Ali A. Rizvi

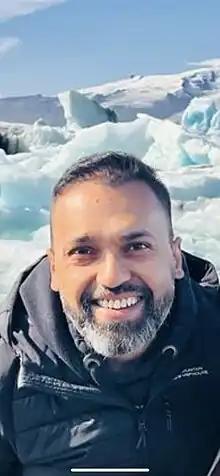
Ali A. Rizvi in Iceland, August 2023

Ali Amjad Rizvi (born 29 May 1975) is a Pakistani-born Canadian atheist ex-Muslim and secular humanist writer and podcaster who explores the challenges of Muslims who leave their faith. He wrote a column for the "Huffington Post" and co-hosted the "Secular Jihadists for a Muslim Enlightenment" podcast together with Armin Navabi.